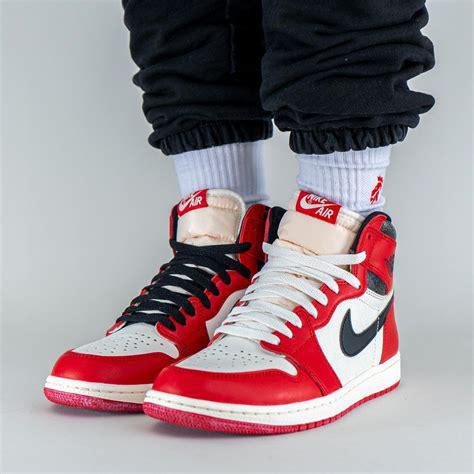
Brand: Jordan
Model: 1 Retro OG